Maryland Line

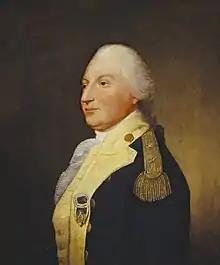
William Smallwood

The "Maryland Line" was assigned a quota of eight regiments in 1777, which was reduced to five in 1781. The regiments of the line were: